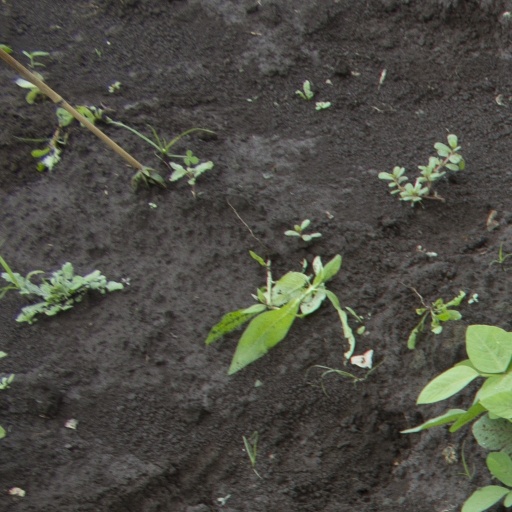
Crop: soybean